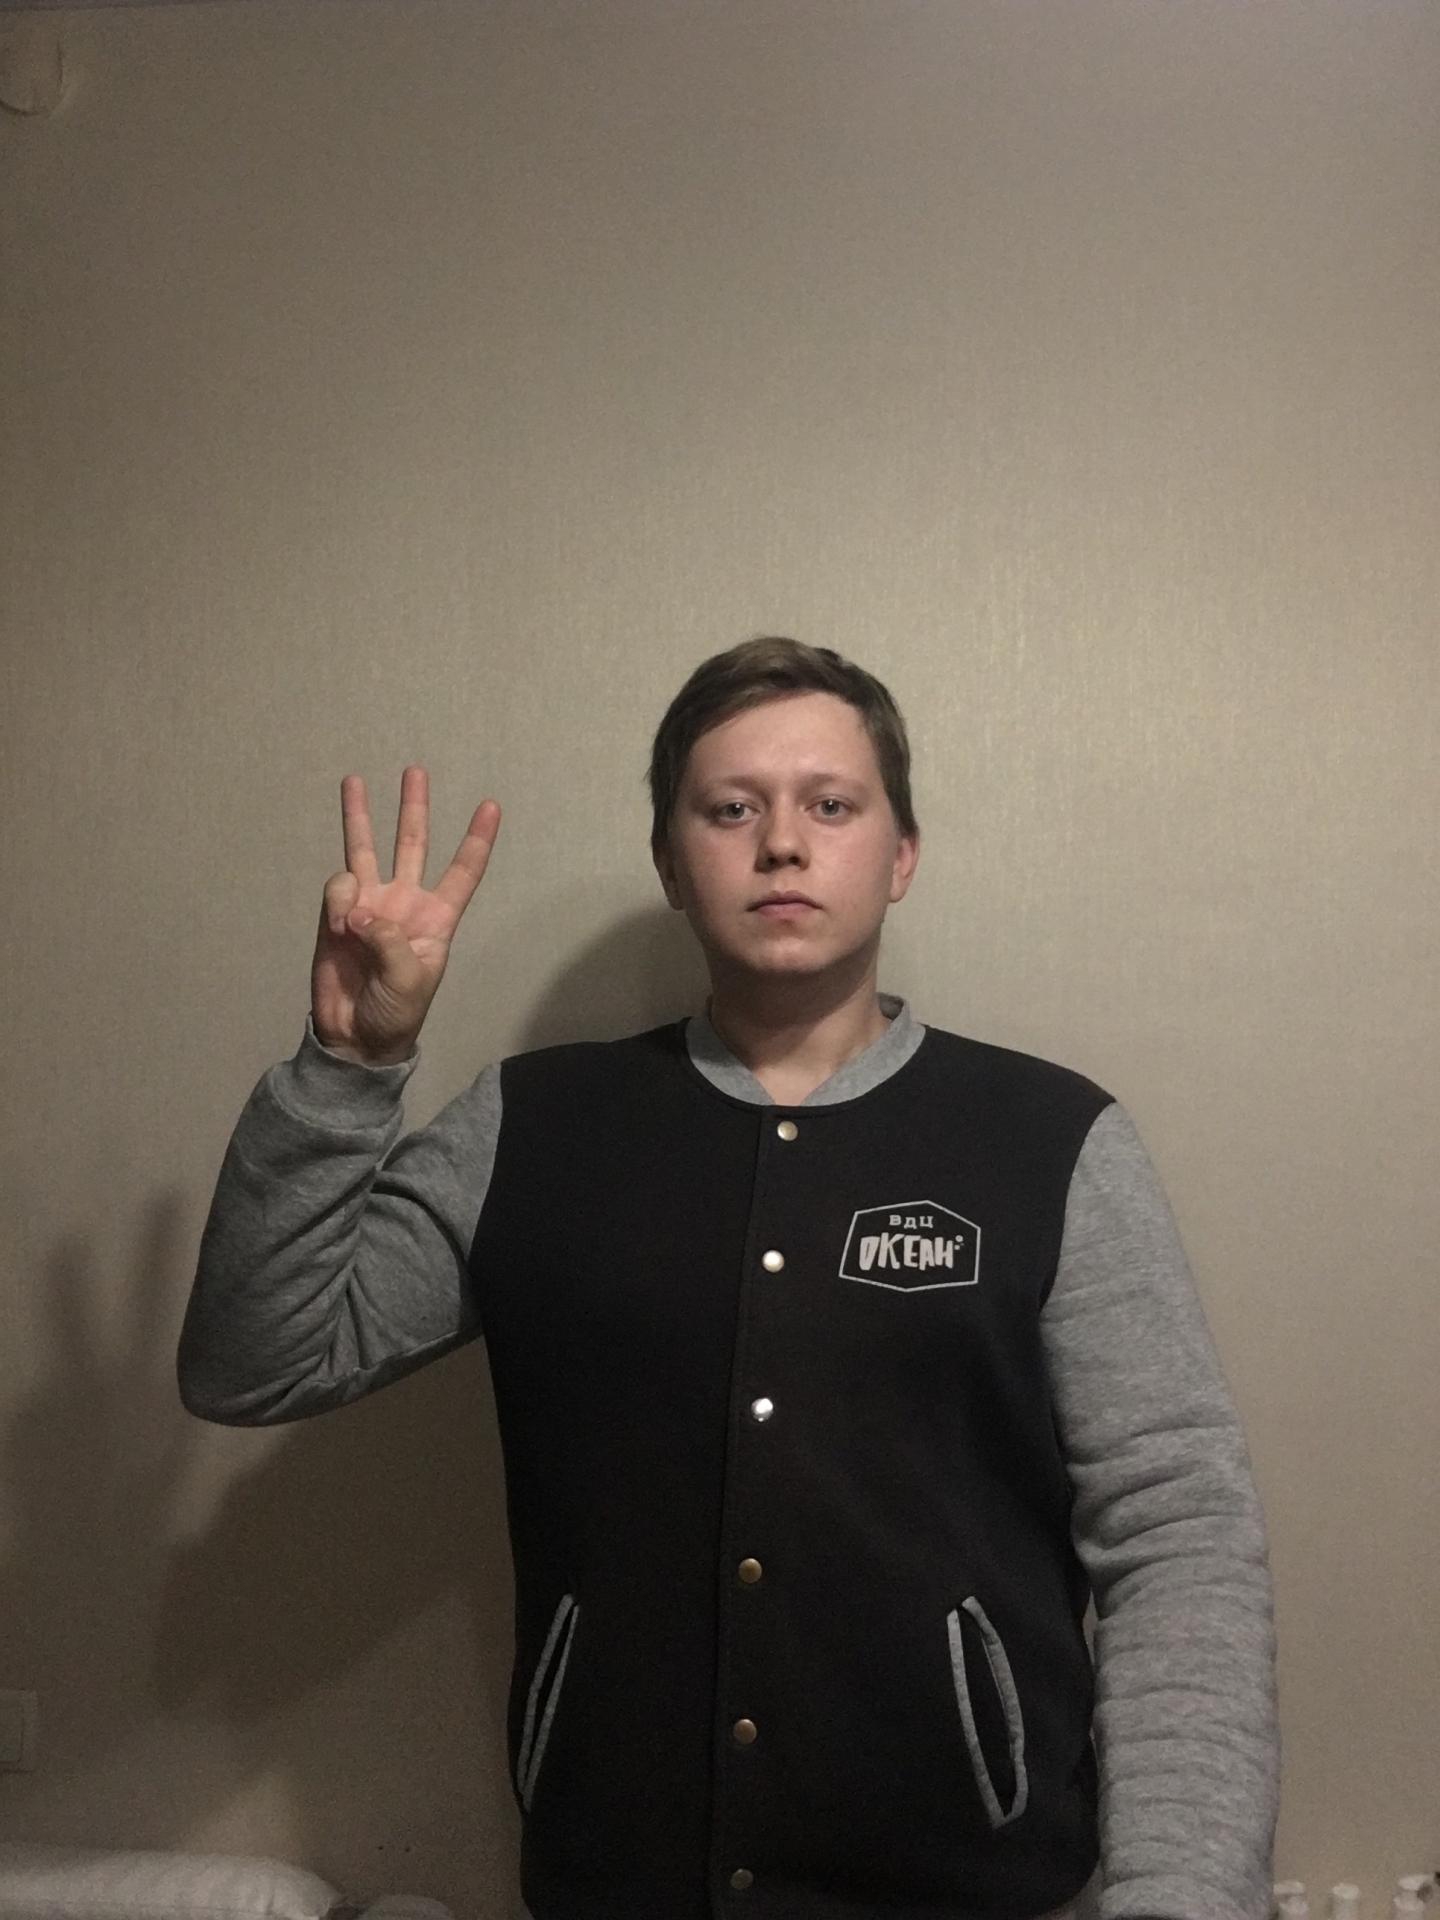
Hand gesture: three